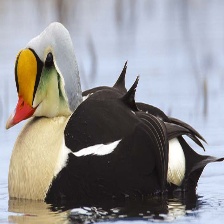
Species: KING EIDER
Scientific name: SOMATERIA SPECTABILIS
ImageNet parent category: drake